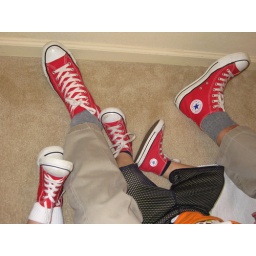
jose, ethan and max sporting their red sneaks. very cute to see in person.